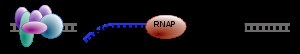
Proteinbiosyntese / Transkription
Forenklet skema over elongeringen. mRNA (blå), RNAP = RNA-polymerase
Proteinbiosyntese betegner de biokemiske processer, hvormed alle levende organismer danner deres proteiner ud fra 20 aminosyrer og koden i DNA. Processerne kan deles i to forskellige delprocesser: